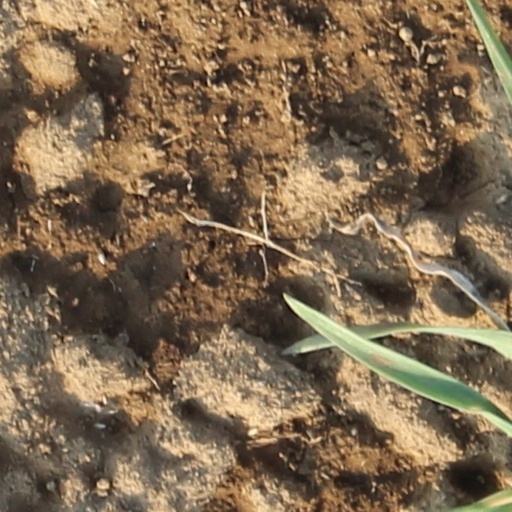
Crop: wheat